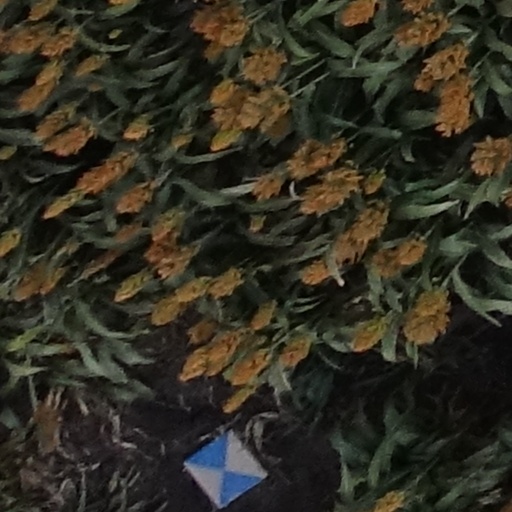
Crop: sorghum